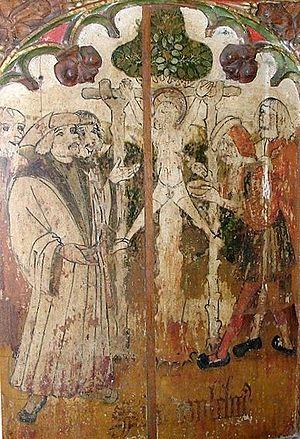
Guillaume de Norwich est un jeune apprenti tanneur de Norwich âgé de douze ans qui aurait été assassiné en 1144.
L'accusation de meurtre rituel à l'encontre des Juifs est une allégation antijuive ou antisémite selon laquelle les Juifs assassineraient des enfants non juifs à des fins rituelles, la confection de pains azymes pour la Pâque étant la plus fréquemment citée.